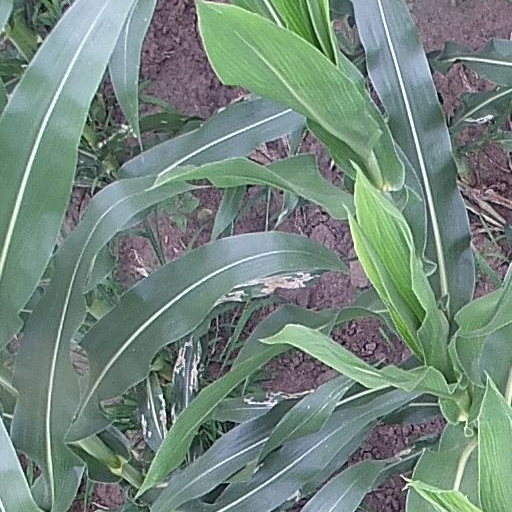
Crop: maize; corn